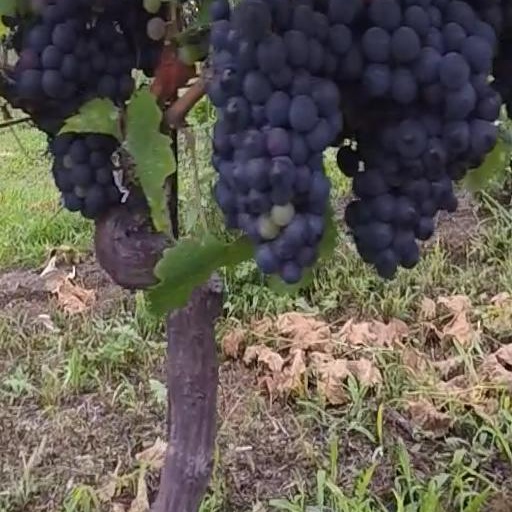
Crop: grape